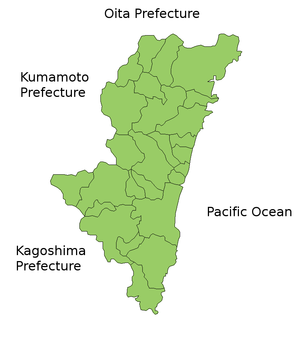
Miyazaki-ken est une préfecture du Japon située à l’est de l'île Kyūshū. Sa capitale est la ville de Miyazaki.